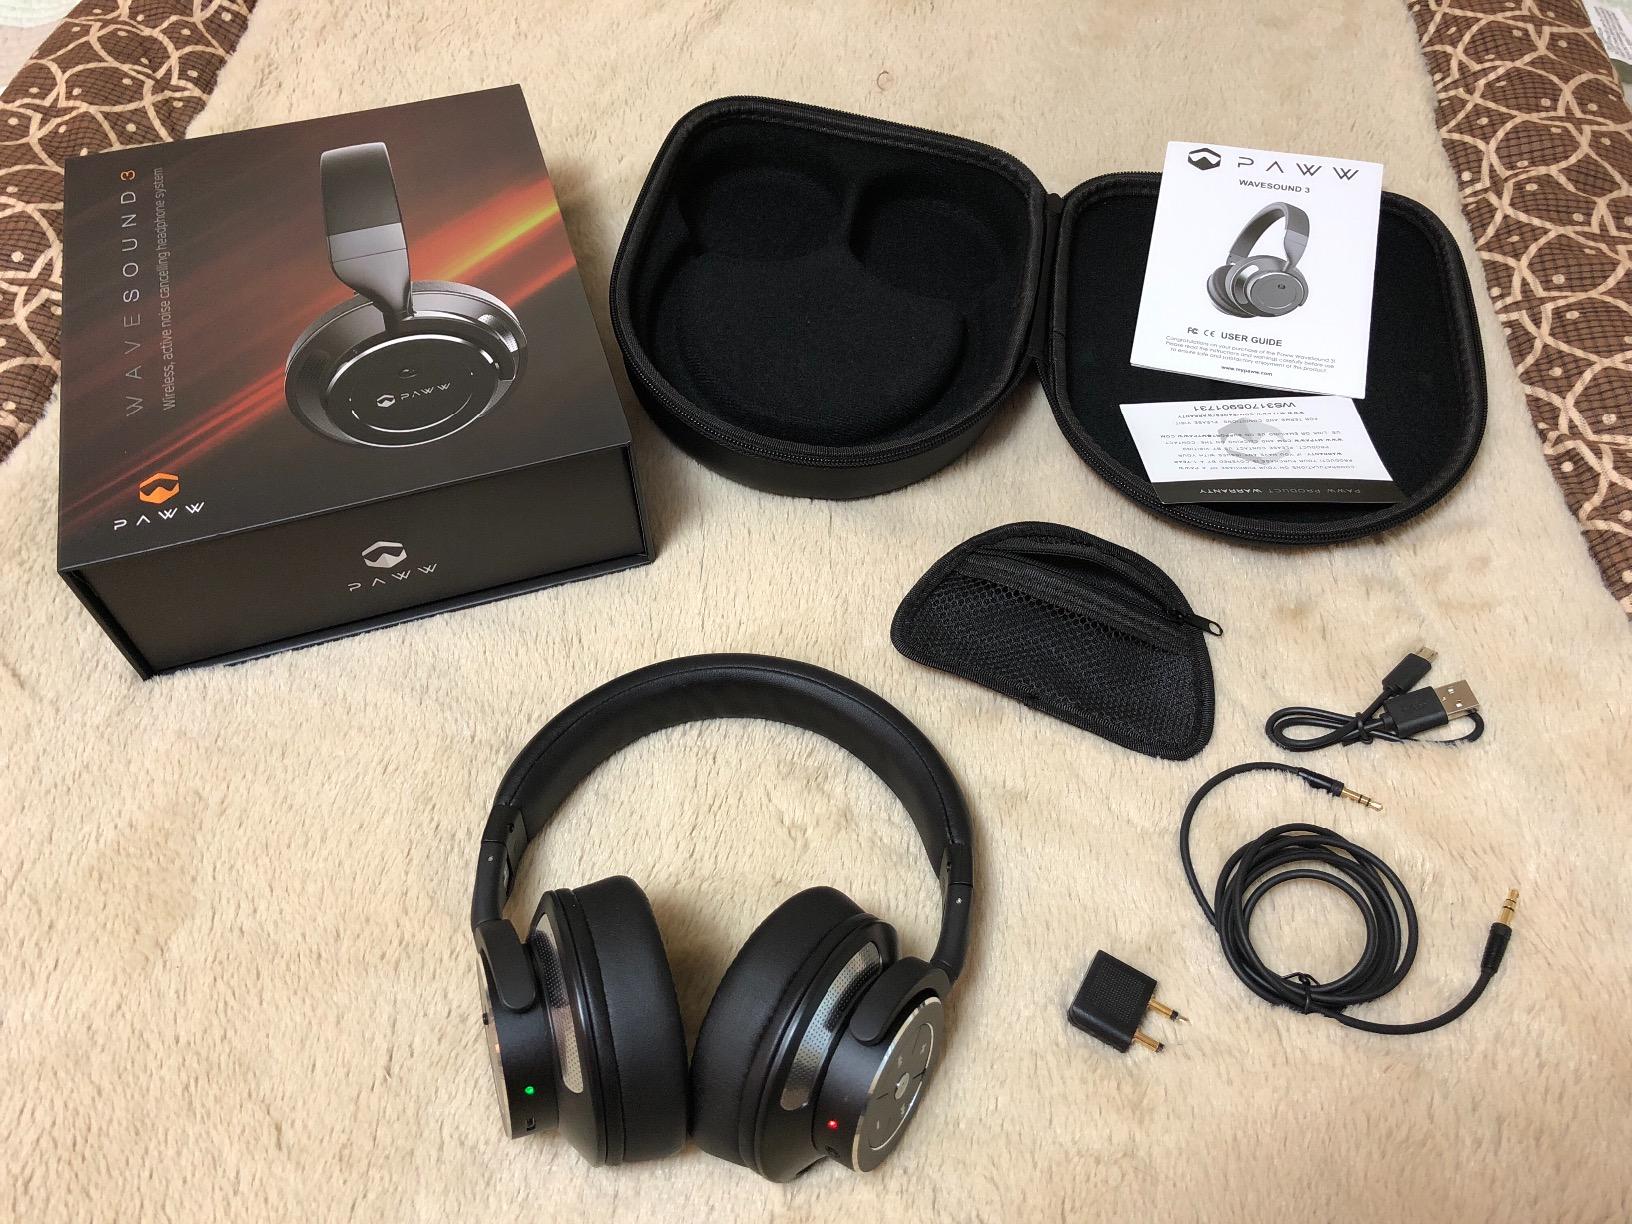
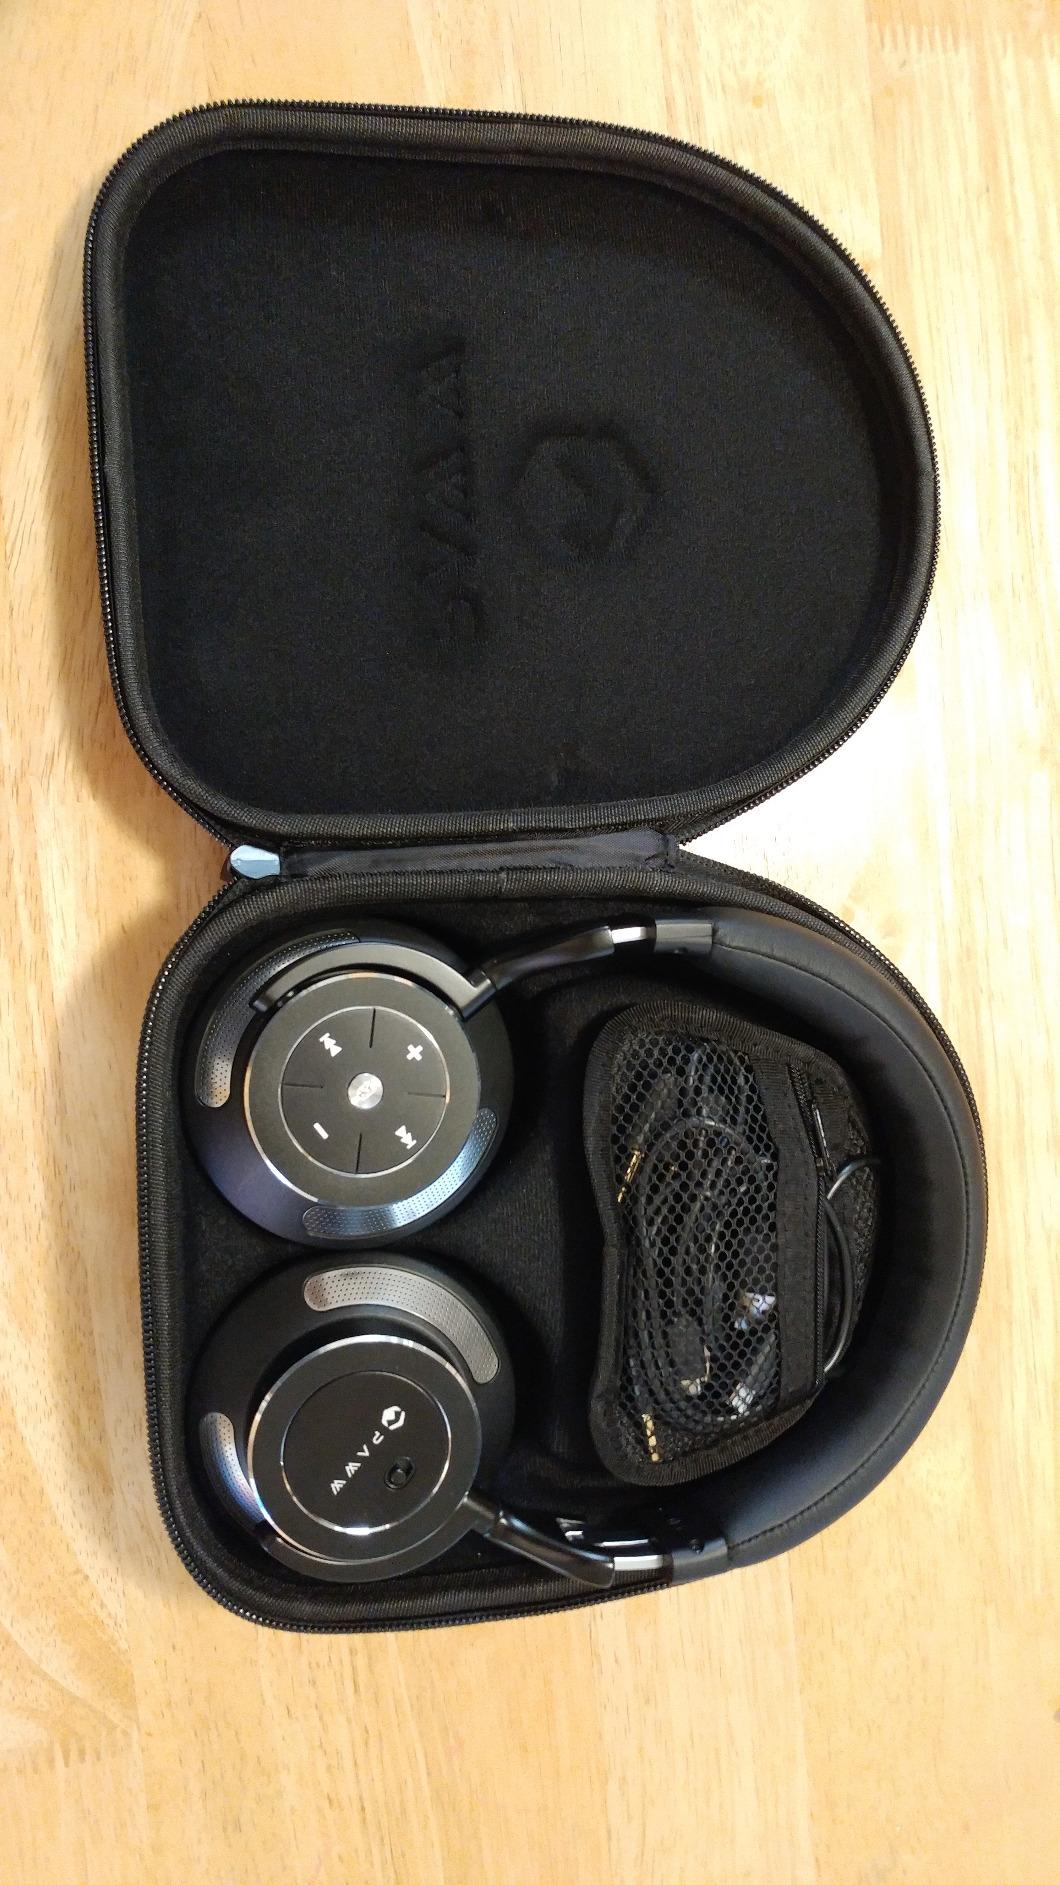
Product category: headphones
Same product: yes